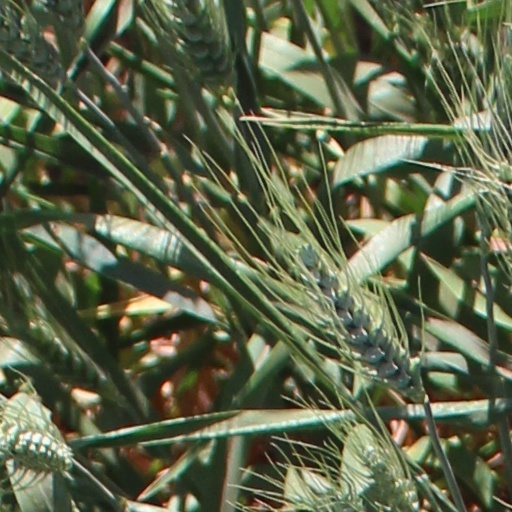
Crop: wheat